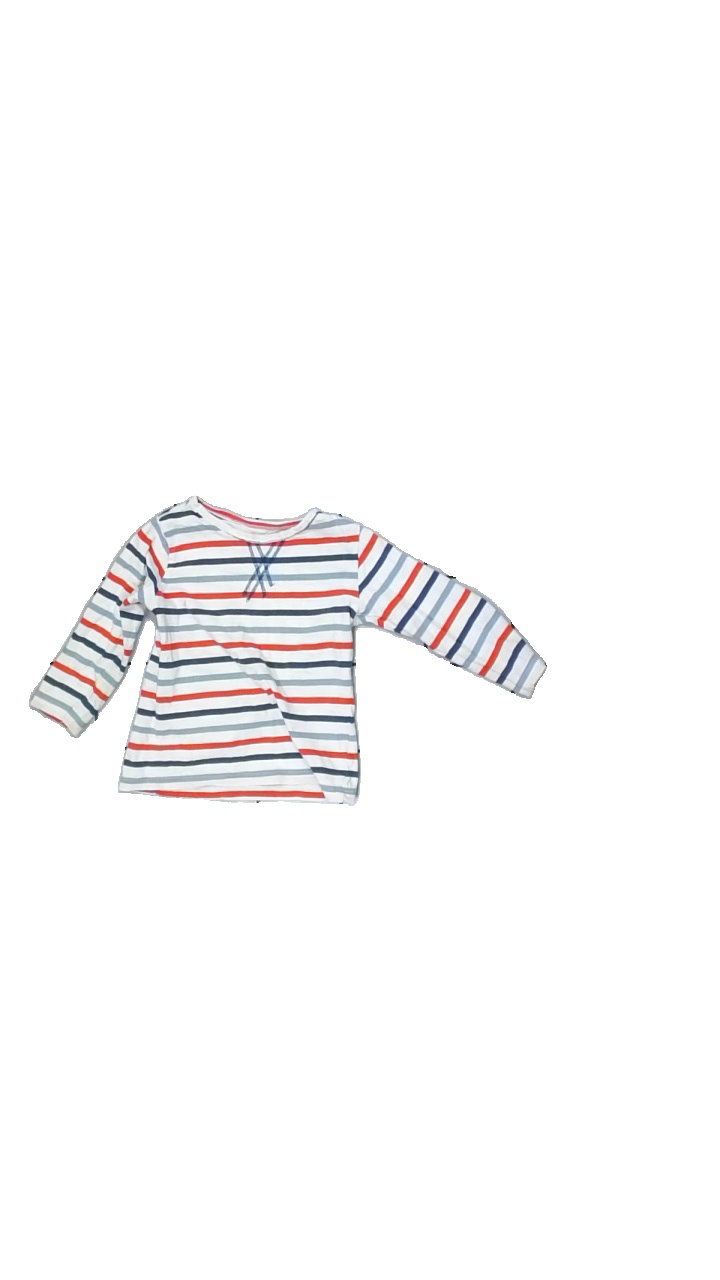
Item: Top (Children)
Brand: Åhlens
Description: randig långärmad tröja, mycket fläckar över hela
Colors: White, Red, Blue
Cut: Regular
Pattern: Striped
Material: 100% cotton
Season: All
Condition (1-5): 3
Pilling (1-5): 5
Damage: fläckar arm
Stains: Major
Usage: Export
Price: <50